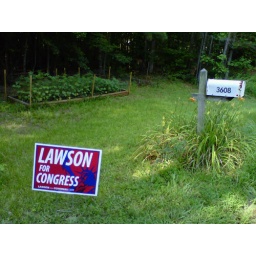
Cotton bed and our first political sign in the yard. 6/19/10